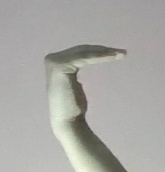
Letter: haa